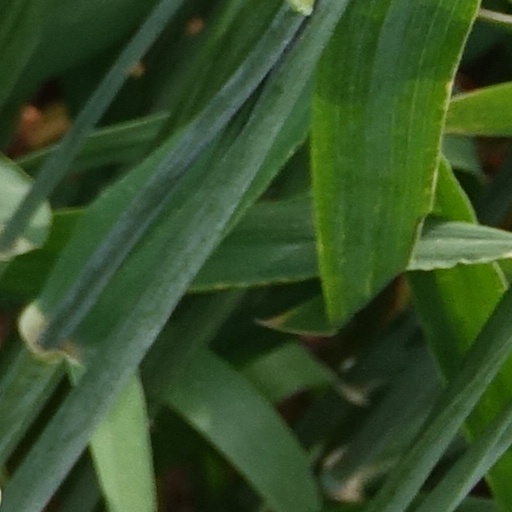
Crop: wheat